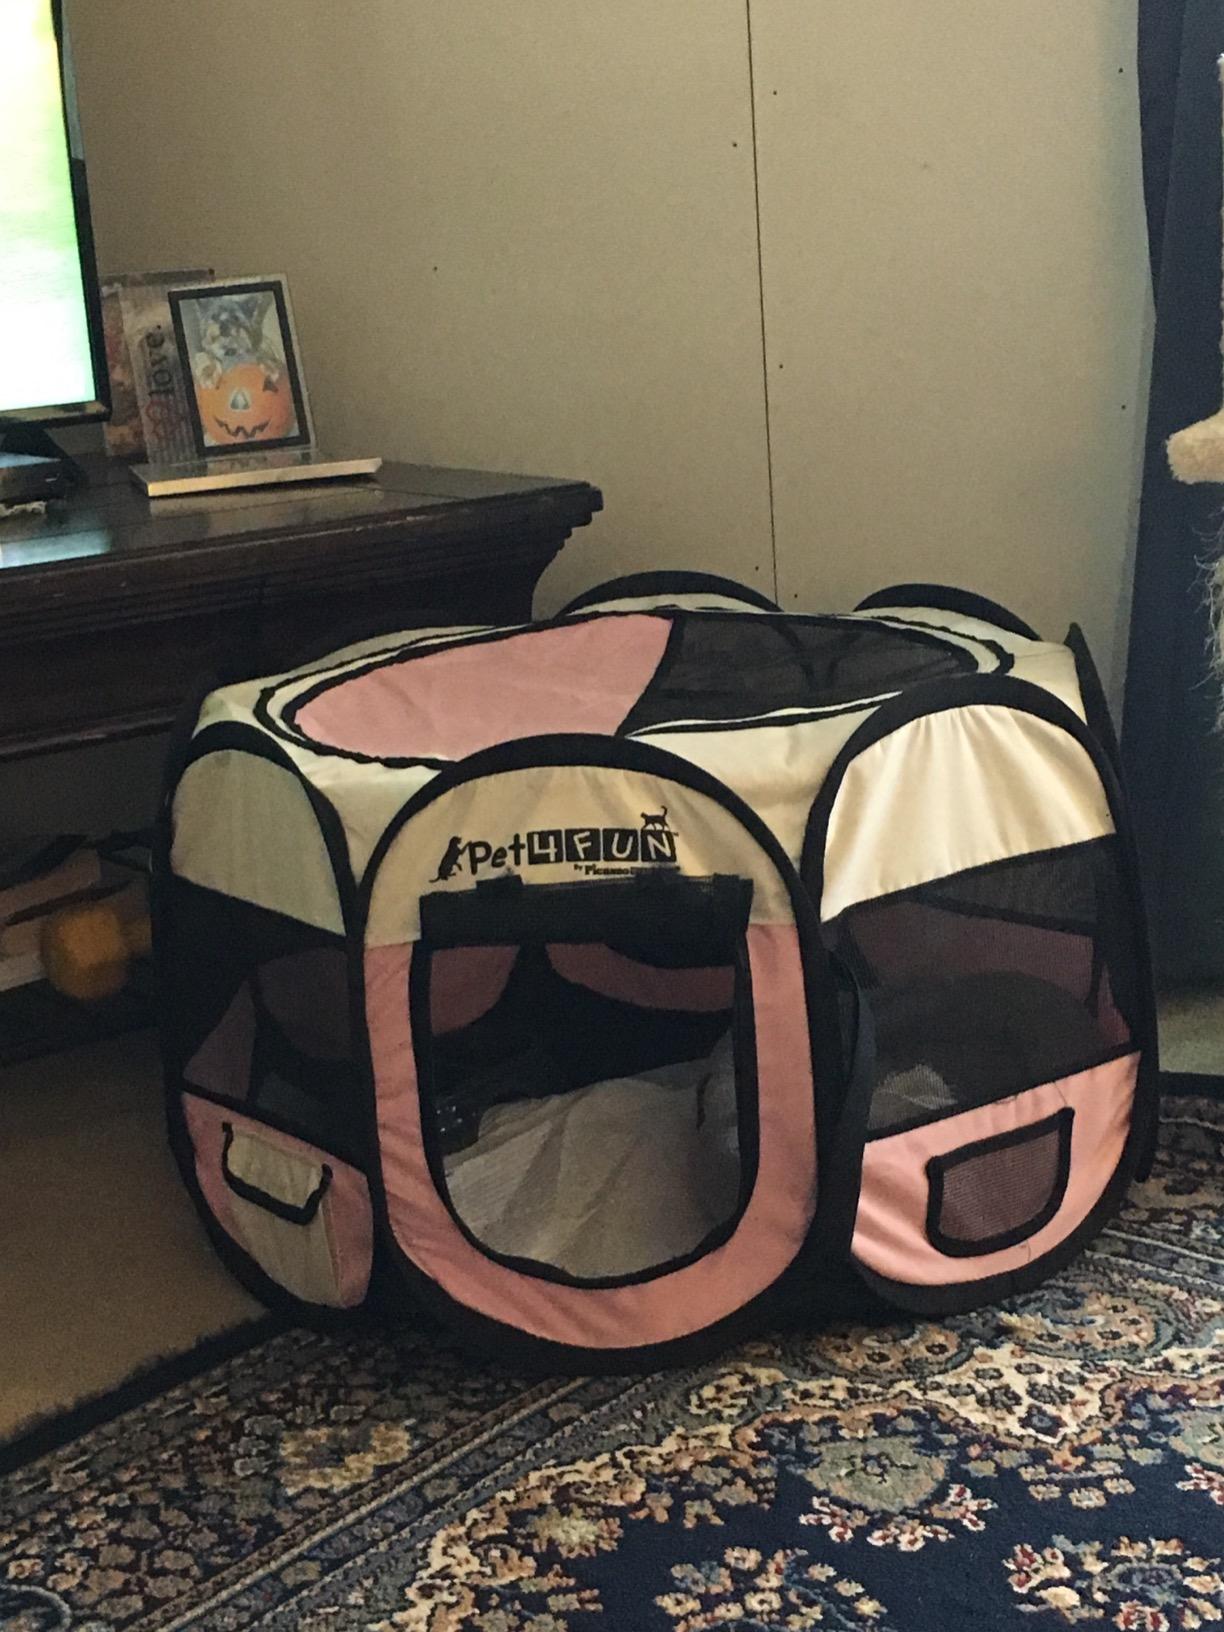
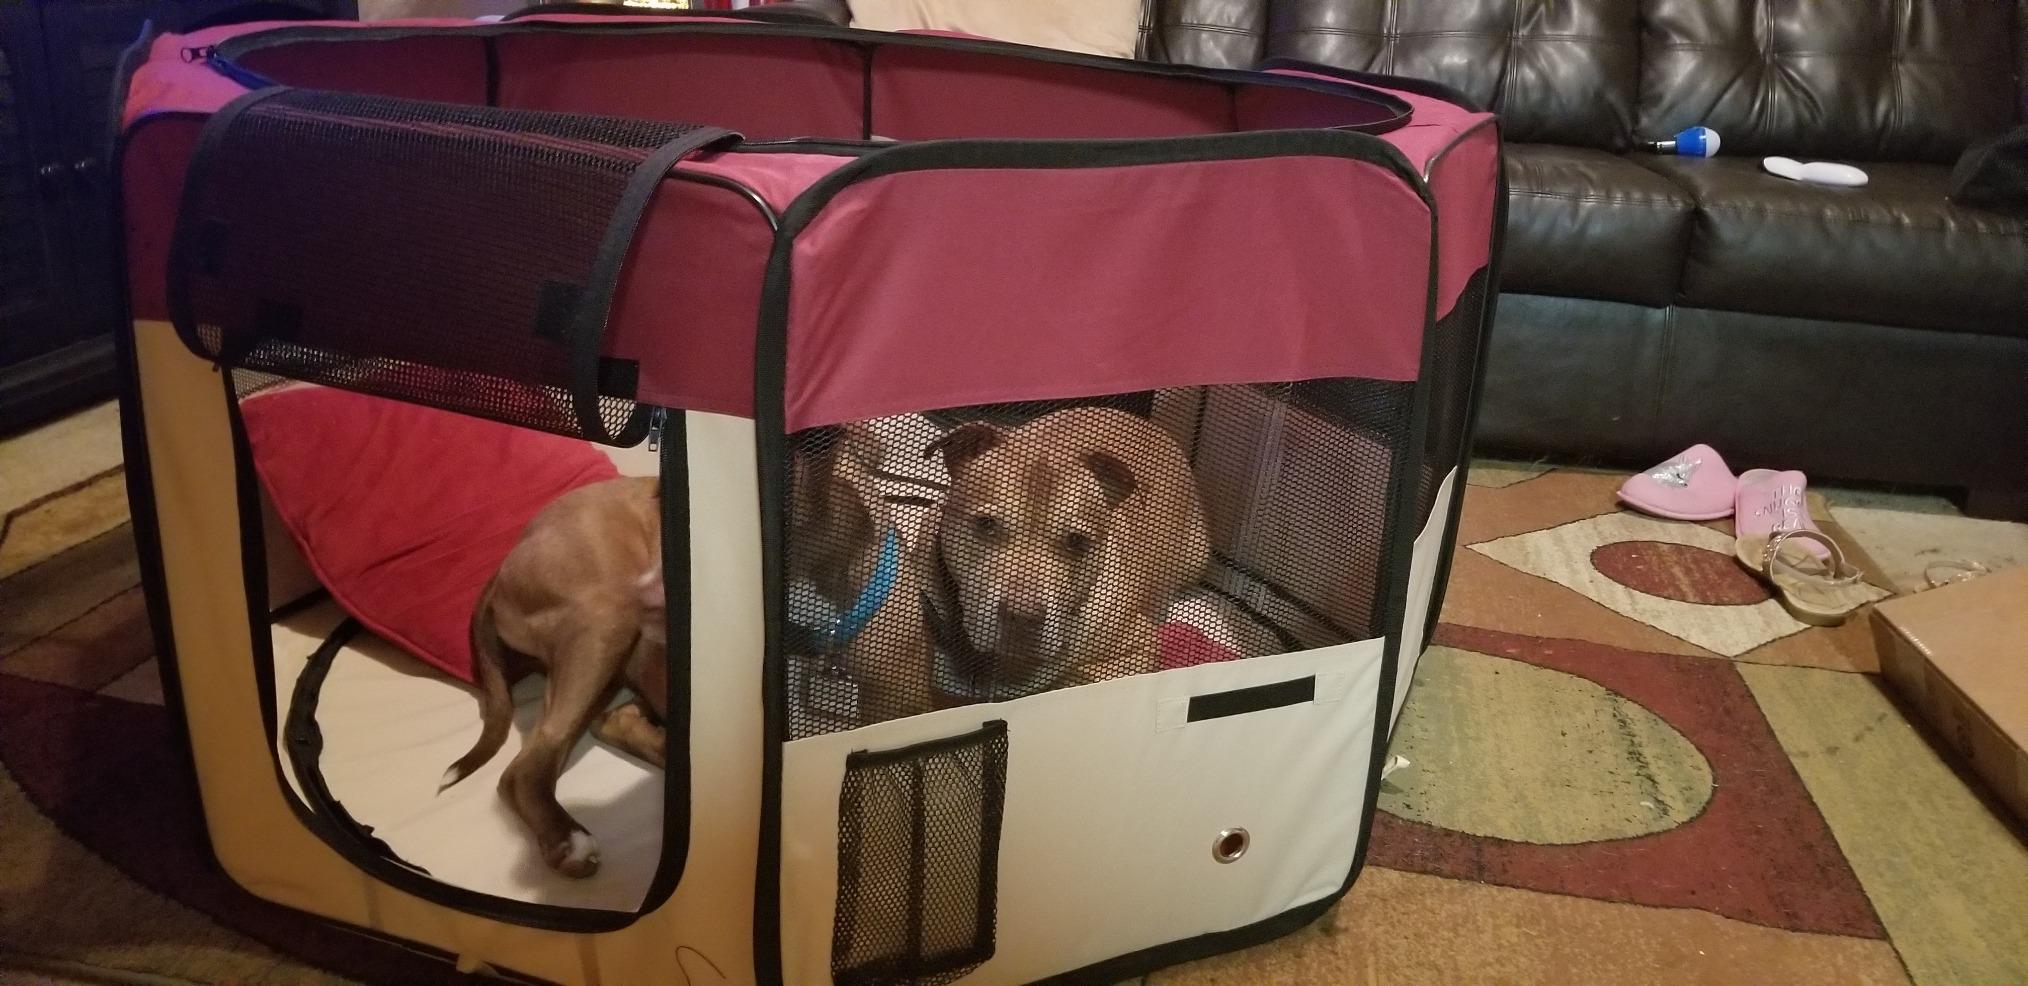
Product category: items_kennel
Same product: no